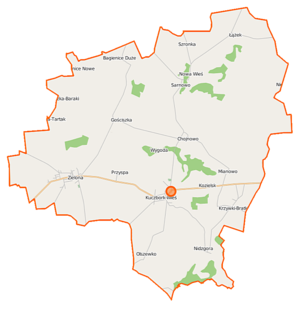
La gmina de Kuczbork-Osada est un district administratif situé en milieu rural du powiat de Żuromin dans la voïvodie de Mazovie, dans le centre-est de la Pologne.